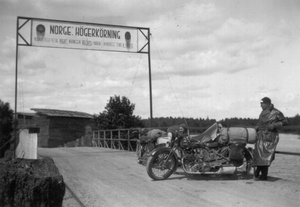
Le sens de circulation automobile est l'un des points fondamentaux du code de la route. Selon le pays, l'intégralité du trafic routier s'effectue du côté gauche ou du côté droit de la route. Ce choix influe naturellement sur les ordres de priorité, le dépassement, le positionnement des panneaux de signalisation et l'utilisation des ronds-points mais également sur la position du poste de conduite dans les véhicules.